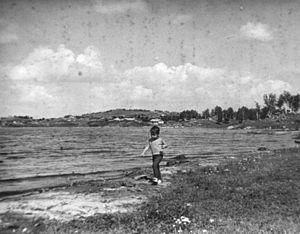
Le réservoir d'Argazi est un lac de retenue de Russie, créé en 1946 sur la rivière Miass, un affluent de la Tobol.